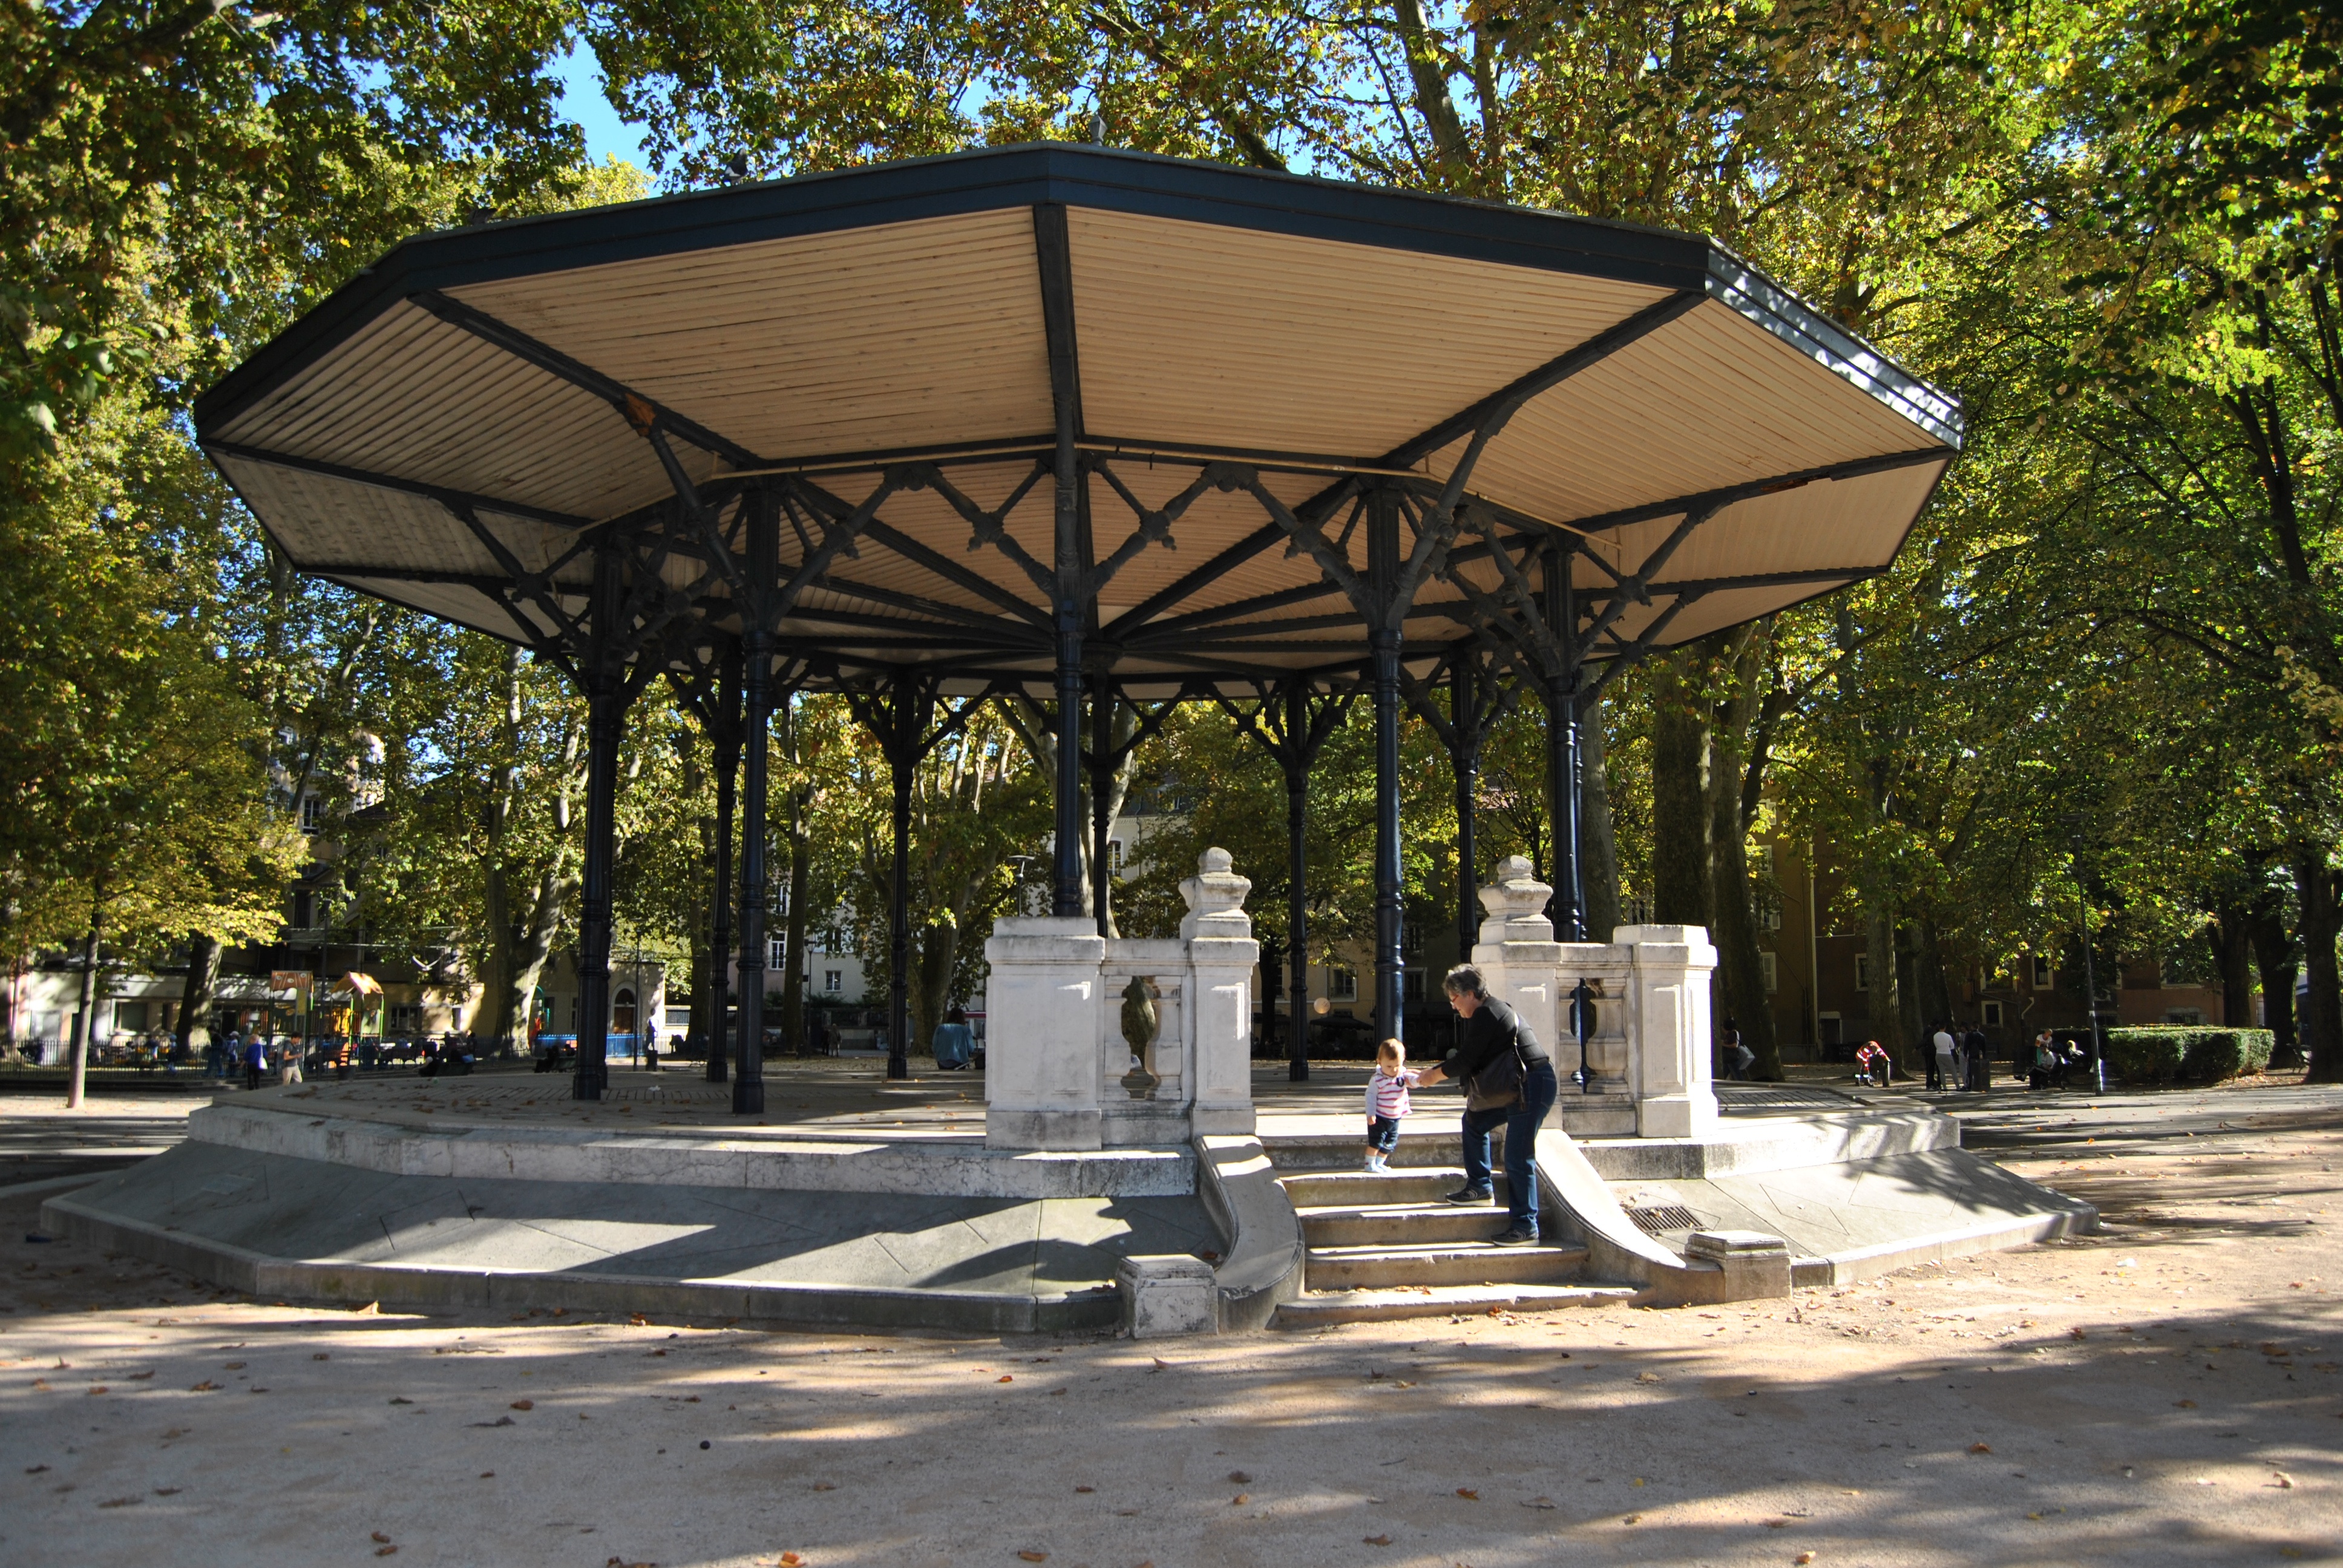
structure, arch, gazebo, pavilion, shrine, dome, outdoor structure